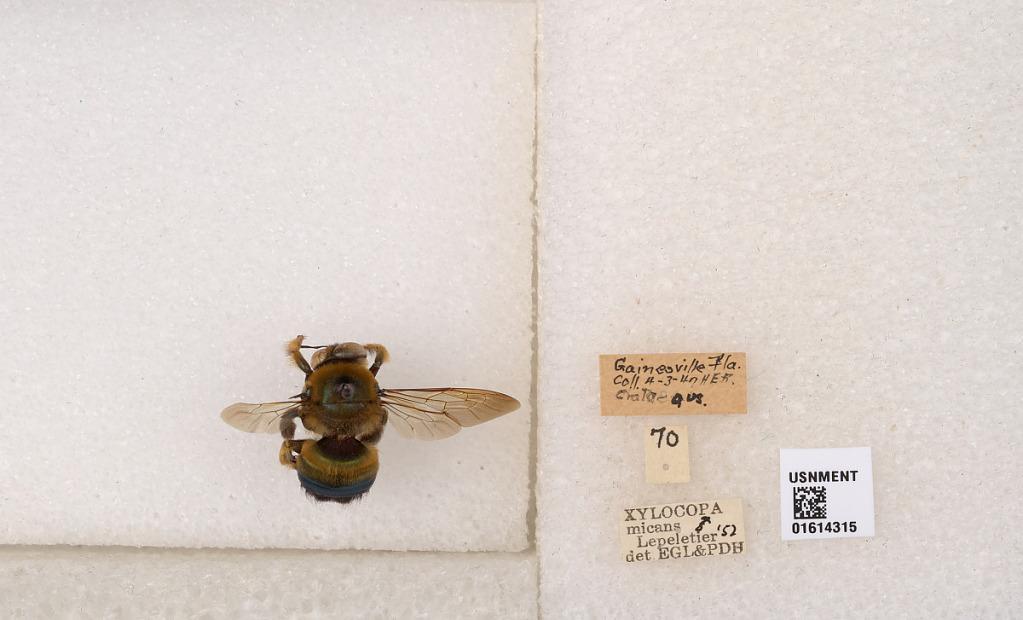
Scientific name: Xylocopa (Schonnherria) micans Lepeletier
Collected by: Her.
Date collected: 1847-3-4
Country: United States
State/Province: Florida
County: Alachua
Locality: Gainesville
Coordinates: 29.6516, -82.3248
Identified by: Hurd, P. D.